Elis (horse)

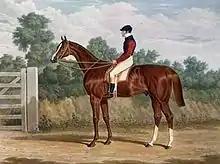
Elis', the Winner of the Great St. Leger Stakes at Doncaster, 1836" by John Frederick Herring

Elis"' (foaled 1833) was a British Thoroughbred racehorse and sire best known for winning the classic St Leger Stakes in 1836. In a racing career which lasted from July 1835 until April 1837 he won eleven of his fifteen races. He finished second in his four defeats, two of which came when he was matched against the undefeated Bay Middleton. As a two-year-old he won five of his six races including the Chesterfield Stakes, Molecomb Stakes, Clearwell Stakes and Criterion Stakes. In 1836 he rebounded from a defeat by Bay Middleton in the 2000 Guineas to win Drawing-room Stakes, Racing Stakes, and Lewes Stakes in the summer. Elis was one of the first horses to be transported by horsebox and landed a major betting coup for his owners by winning the St Leger. He had limited impact as a sire of winners before being exported to Germany.